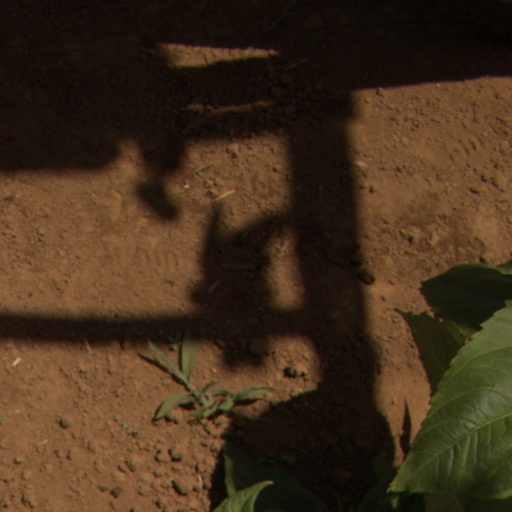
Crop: Jerusalem artichoke